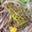
Label: frog